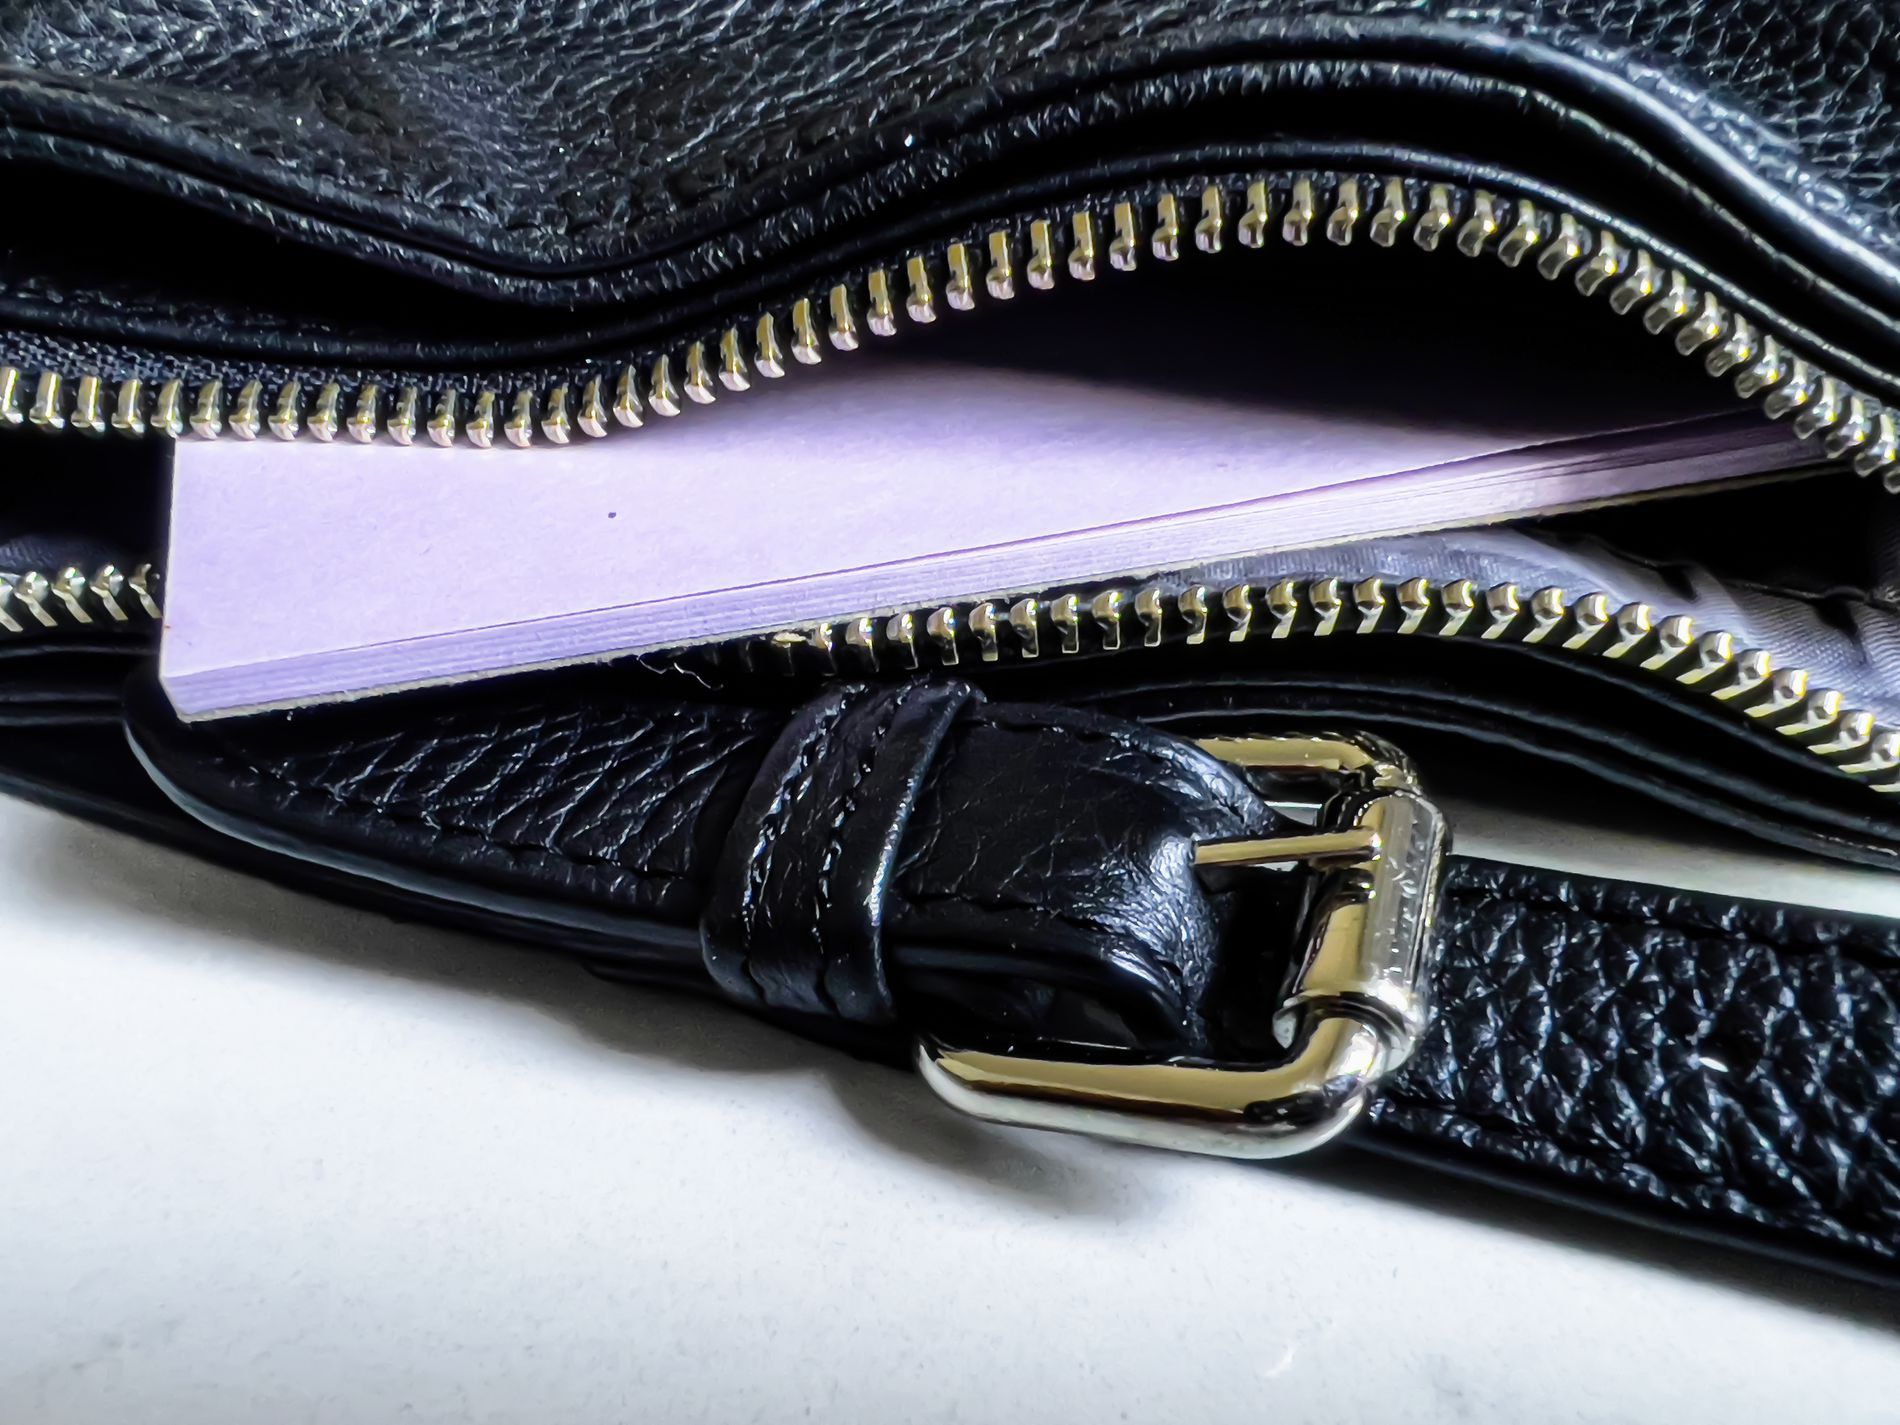
Notebook in a Bag
The photo shows a black bag with a metal zipper track placed on a white table. There is a white notebook inside.
Close shot. The photo shows a black bag with a notebook inside. The lighting is simple, which highlights the texture of the scene elements well. The color palette is simple, including black for the bag and white for the notebook and table.
Labels: Zipper, Accessories, Bag, notebook, Table, Zipper track
Camera: Apple iPhone 13 Pro
Lens: iPhone 13 Pro back triple camera 1.57mm f/1.8
Aperture: F1.8
Exposure: 1/60 sec
ISO: 640
Focal length: 1.6 mm